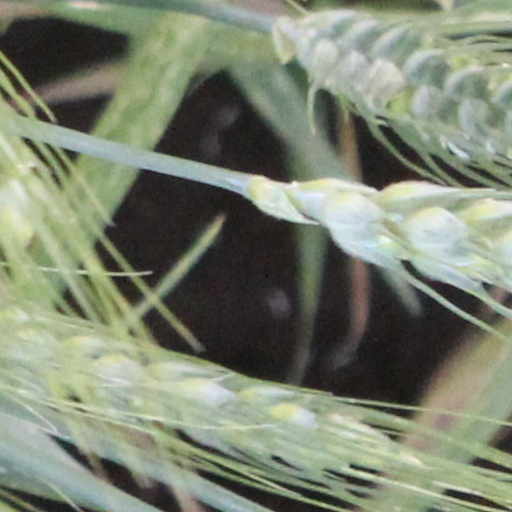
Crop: wheat